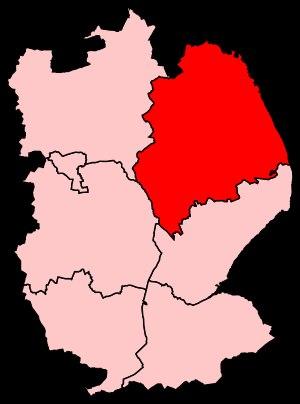
La circonscription de Louth et Horncastle est une circonscription électorale anglaise située dans le Lincolnshire, et représentée à la Chambre des Communes du Parlement britannique depuis 2015 par Victoria Atkins du Parti conservateur.